Iraqi art

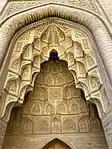
One of the iwans in the Abbasid Palace showcasing complex muqarnas that date back to 1181.

During the early Islamic period, writing was transformed into an "iconophoric message...a carrier of meaning independent of its form [and] into a subject worthy of the most elaborate ornamentation." Another development during this period was the use of repeating patterns or motifs on scrolls and wall-reliefs. Inherited from the Muslims, this highly stylised system of ornamentation was subsequently given the label of "arabesque".